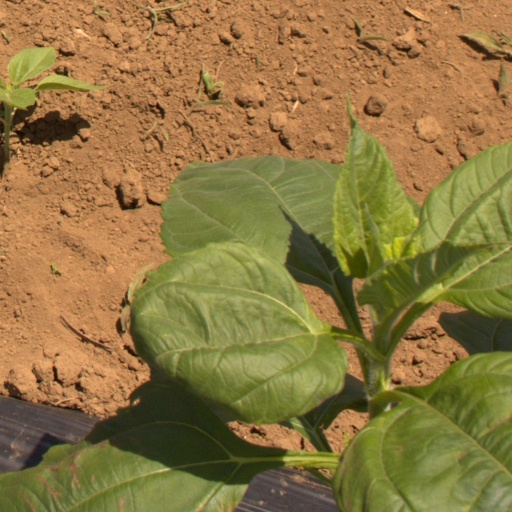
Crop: Jerusalem artichoke